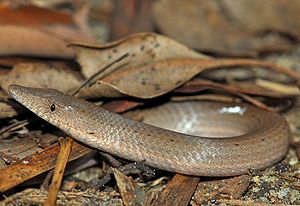
Finnefodet øgle
Lialis burtonis
De finnefodede øgler er en familie blandt krybdyrene, der hovedsagelig forekommer i Australien. De har ingen egentlige ben.